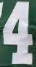
Number: 4